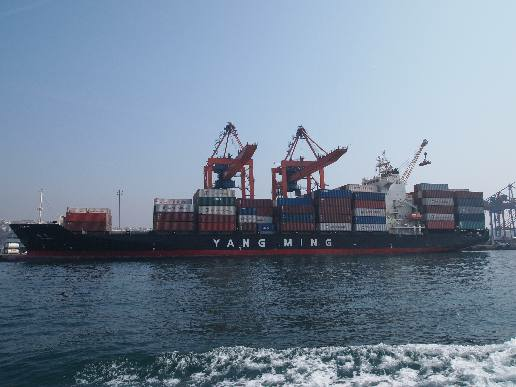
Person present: No